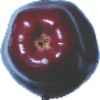
Label: Apple Red Delicious 1